List of songs performed by Avril Lavigne

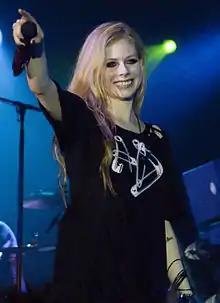
Avril Lavigne performs in Jakarta, Indonesia on the Black Star Tour on May 11, 2011.

The list of songs written and performed by Avril Lavigne comprises original songs recorded by Canadian singer-songwriter Avril Lavigne for her studio albums, cover versions of songs by other artists performed by Lavigne, and original songs written by Lavigne that were recorded and released by other artists. Since her professional music career began in 2002, Lavigne has worked with a number of songwriters and producers.